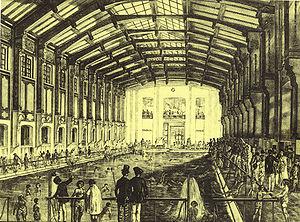
La Sofiensaal était une salle de concert située sur la Marxergasse, à Vienne. Elle a brûlé le 16 août 2001, mais la façade de l'immeuble est toujours intacte.